Ximera

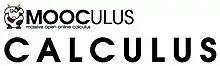
MOOCulus Logo

The first Ximera course was initially released on Coursera in the Spring Semester of 2012–13 under the name Calculus One. MOOCulus, an online platform that lets you practice Calculus was developed at the Ohio State University to provide students a place to practice Calculus problems. The platform, which was built using Ruby on Rails was built because Coursera didn't offer an engaging way to practice problems. The whole course, which consists of 200+ videos, was typeset as a textbook on April 10, 2014. The textbook, which is licensed under "Creative Commons Attribution Non-commercial Share Alike License," incorporated some of its example and exercise problems from .